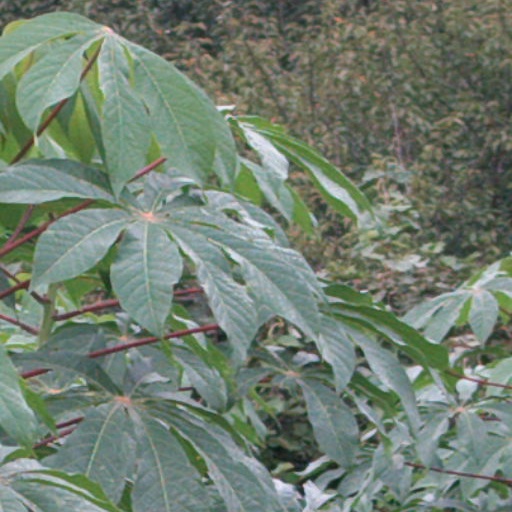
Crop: cassava